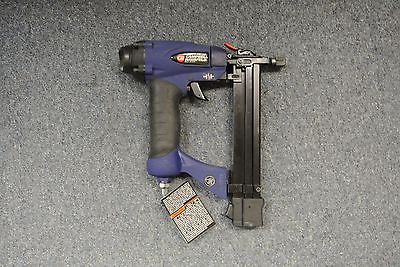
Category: stapler